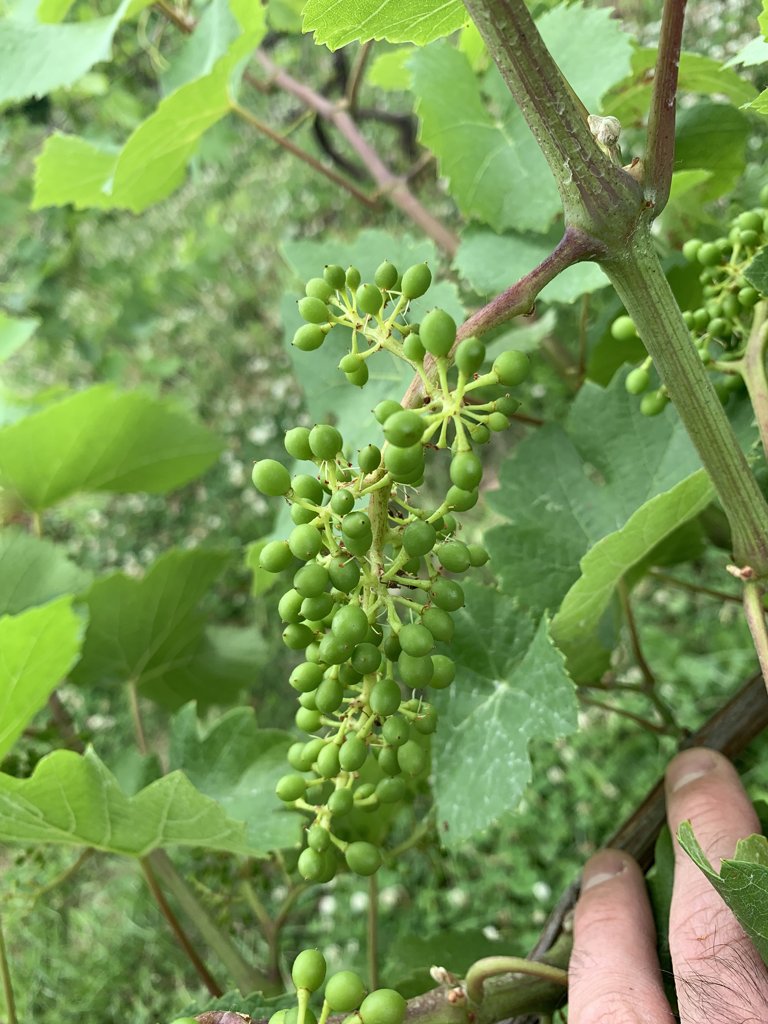
Berries visible: 127
Grape clusters: 3